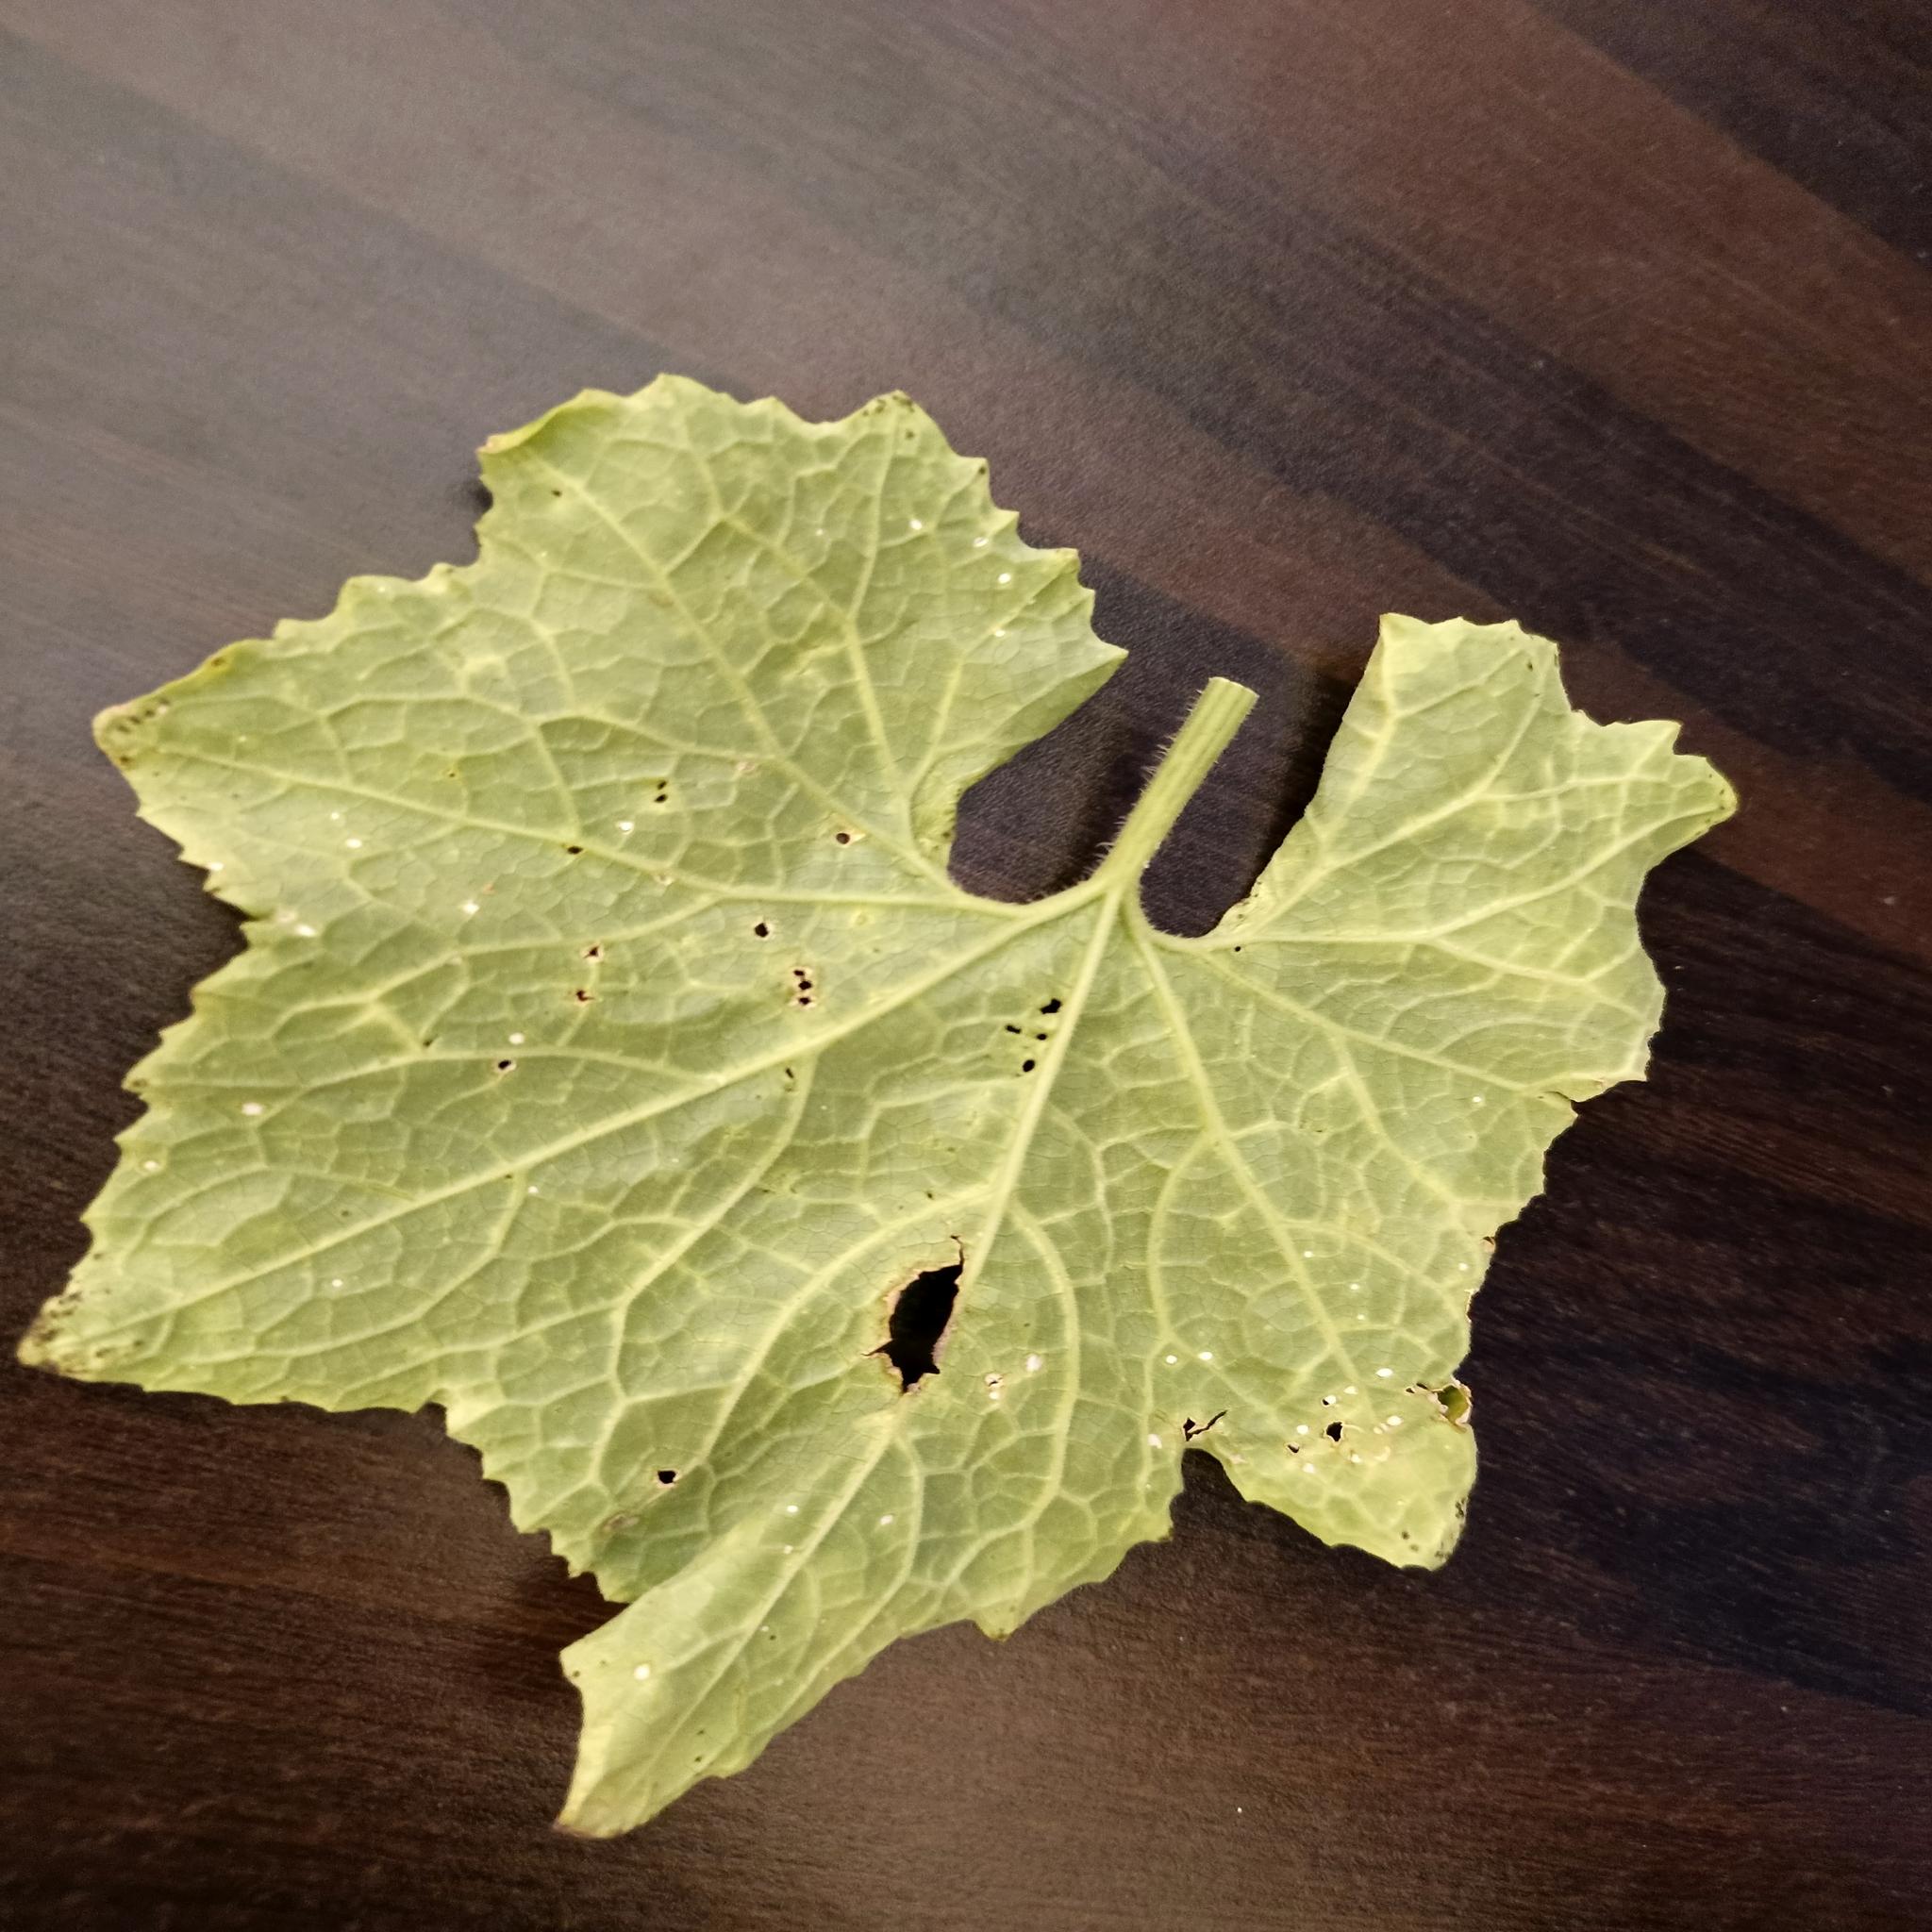
Label: Downy mildew